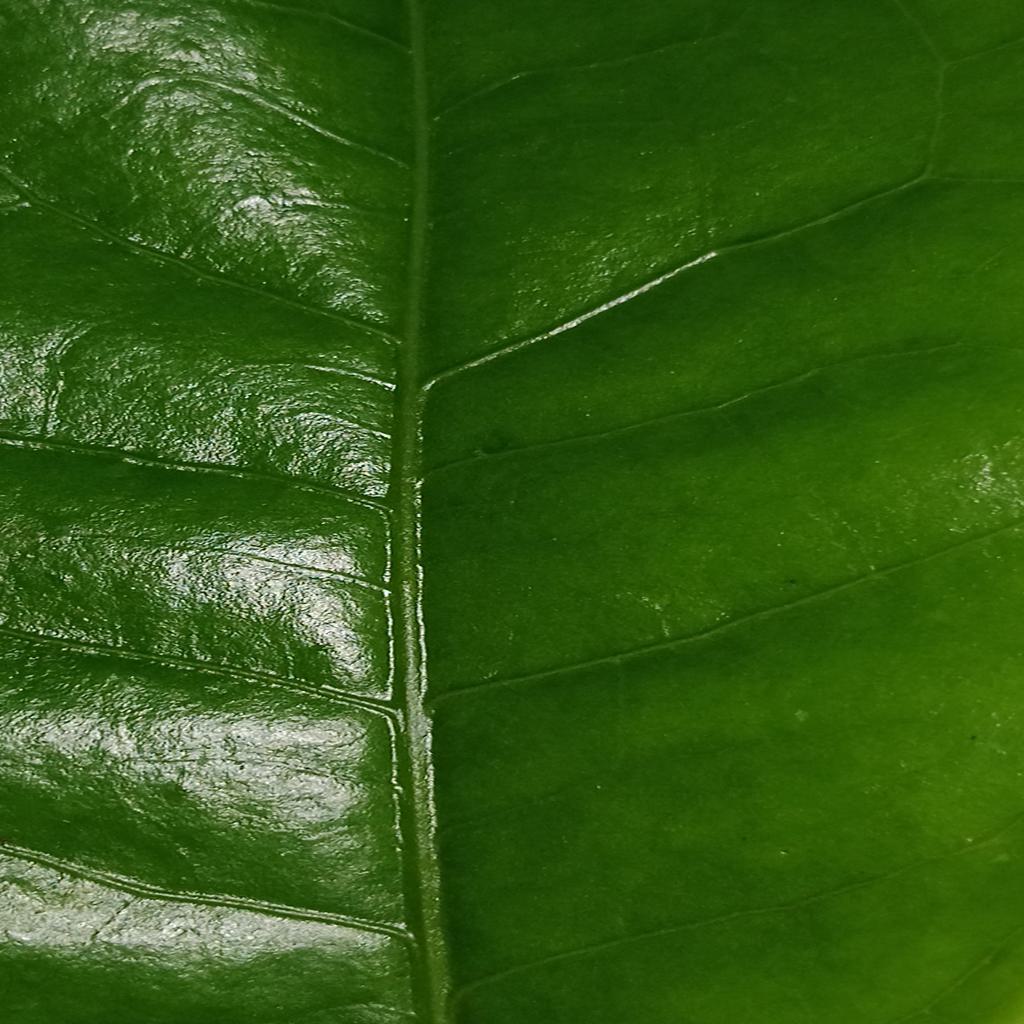
Label: Healthy